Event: Nepal Earthquake
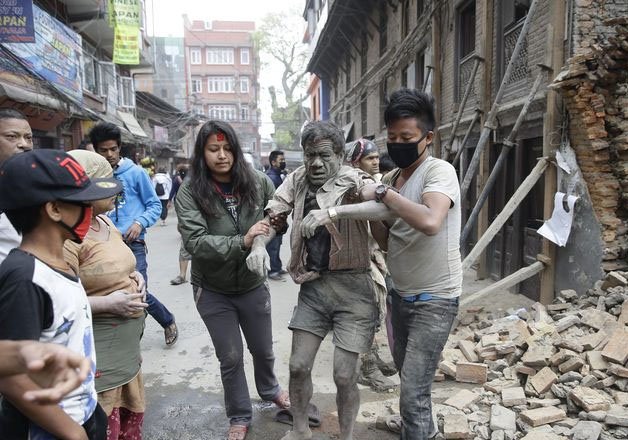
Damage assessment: damage